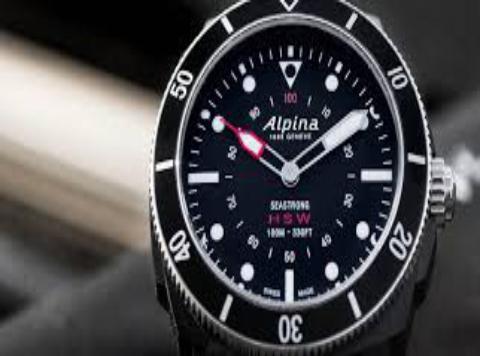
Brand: Alpina Watches
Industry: Clothes